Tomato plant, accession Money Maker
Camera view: tilt-top (135 deg); turntable rotation: 330 degrees
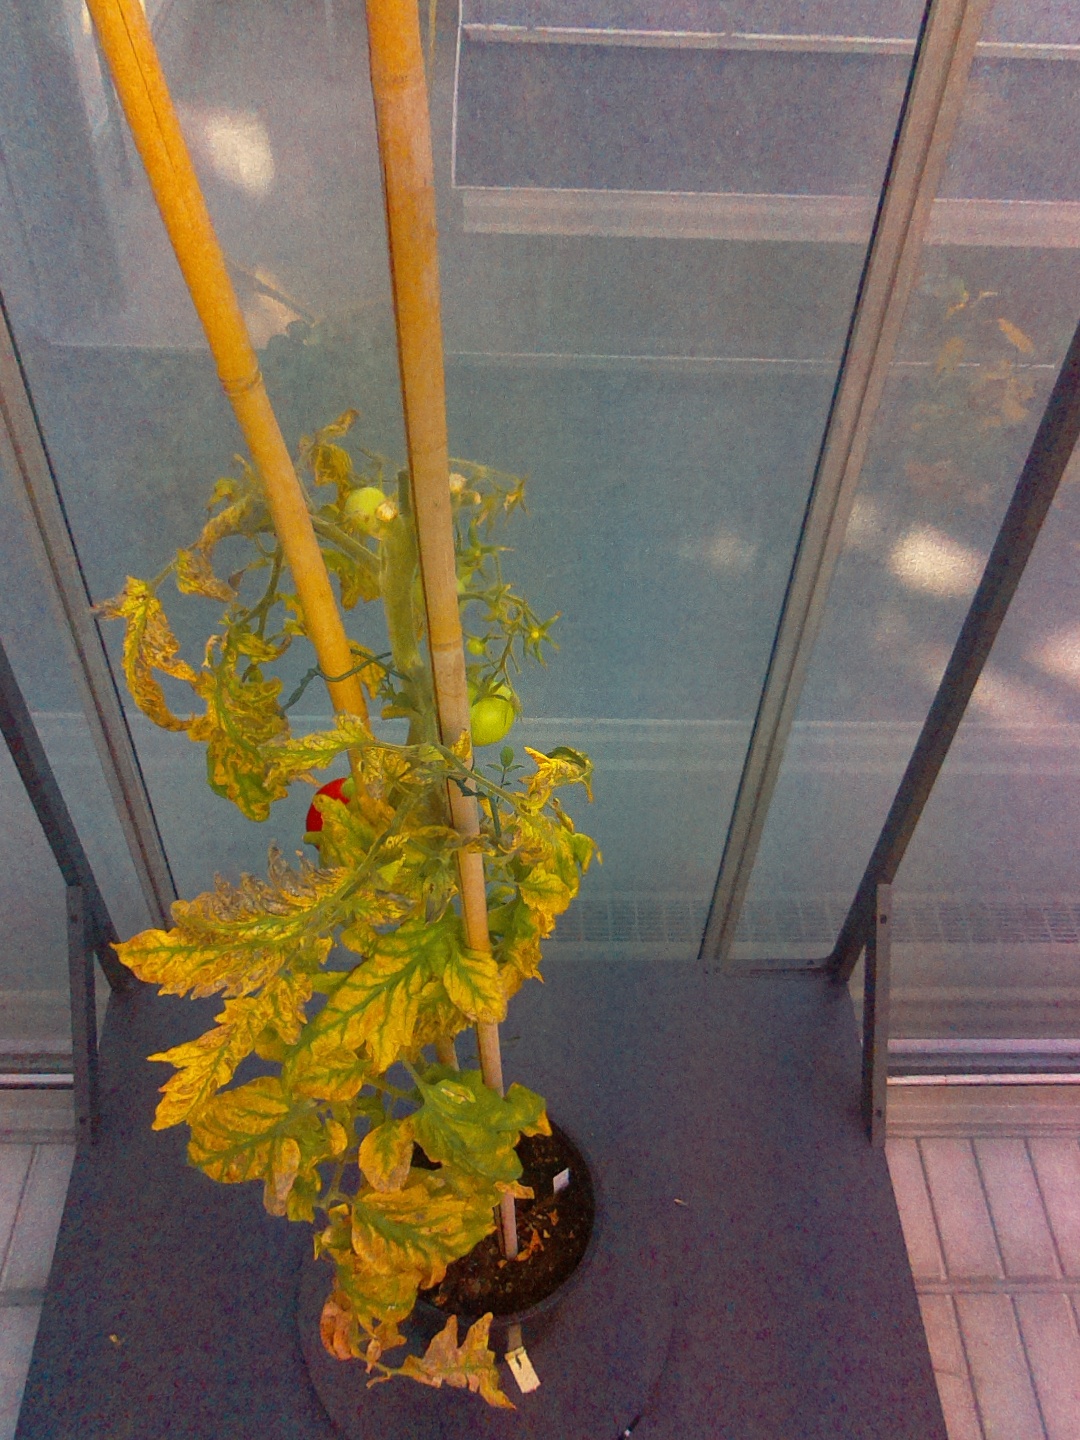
BBCH growth stage 82: 20%-30% of fruits show typical fully ripe color